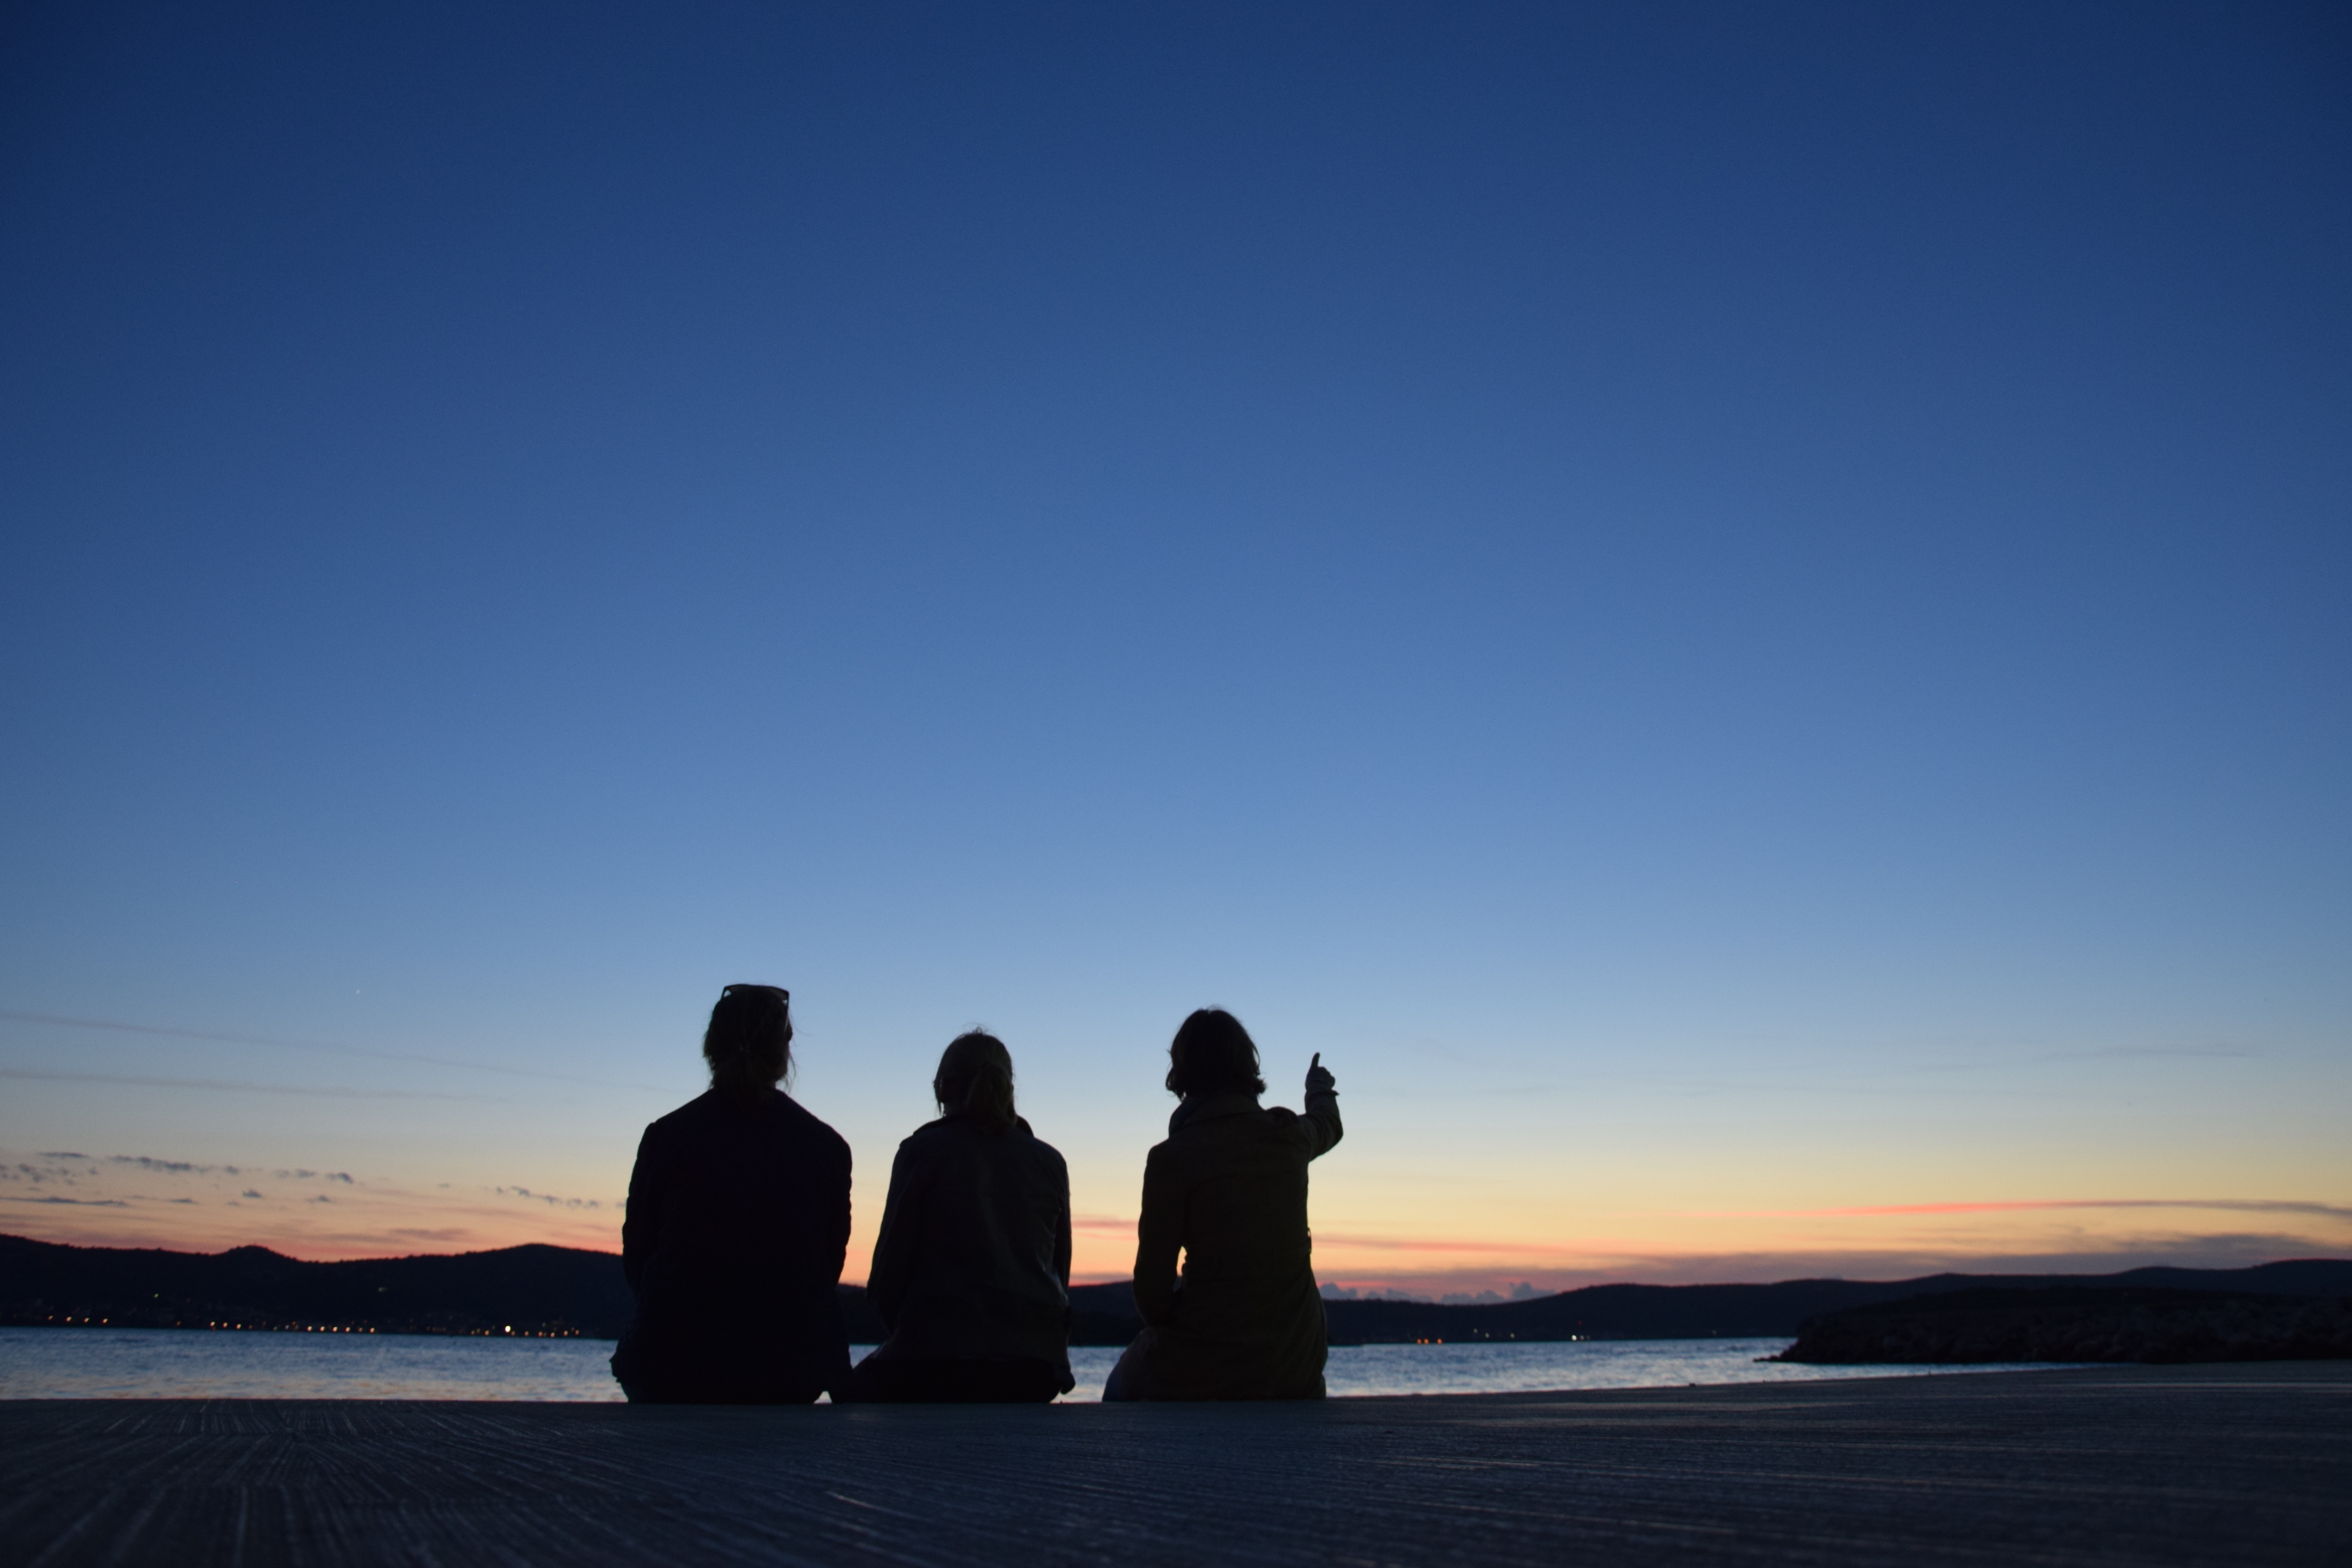
landscape, sea, water, ocean, horizon, silhouette, cloud, sky, sunrise, sunset, sunlight, morning, vacation, dusk, evening, calm, croatia, setting sun